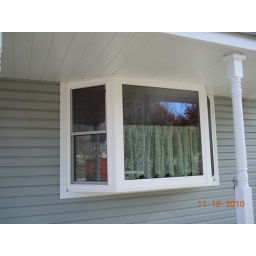
Double Hung window in a white Bay Window